Jean Chatzky

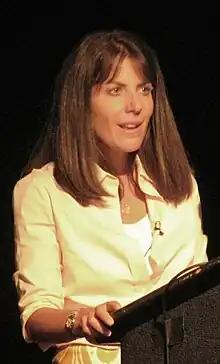
Chatzky in 2009

Jean Sherman Chatzky (born September 7, 1964) is an American journalist, a personal finance columnist, financial editor of NBC’s "TODAY" show, AARP’s personal finance ambassador, and the founder and CEO of the multimedia company HerMoney.